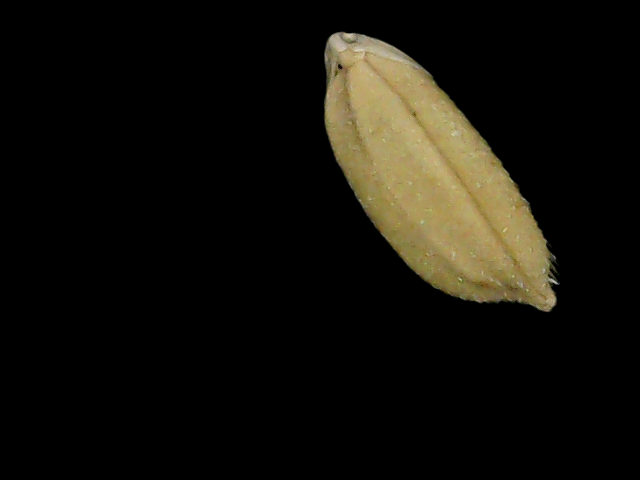
Rice variety: Bd76